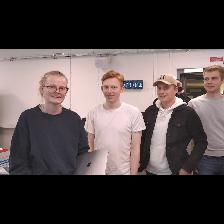
Label: Human